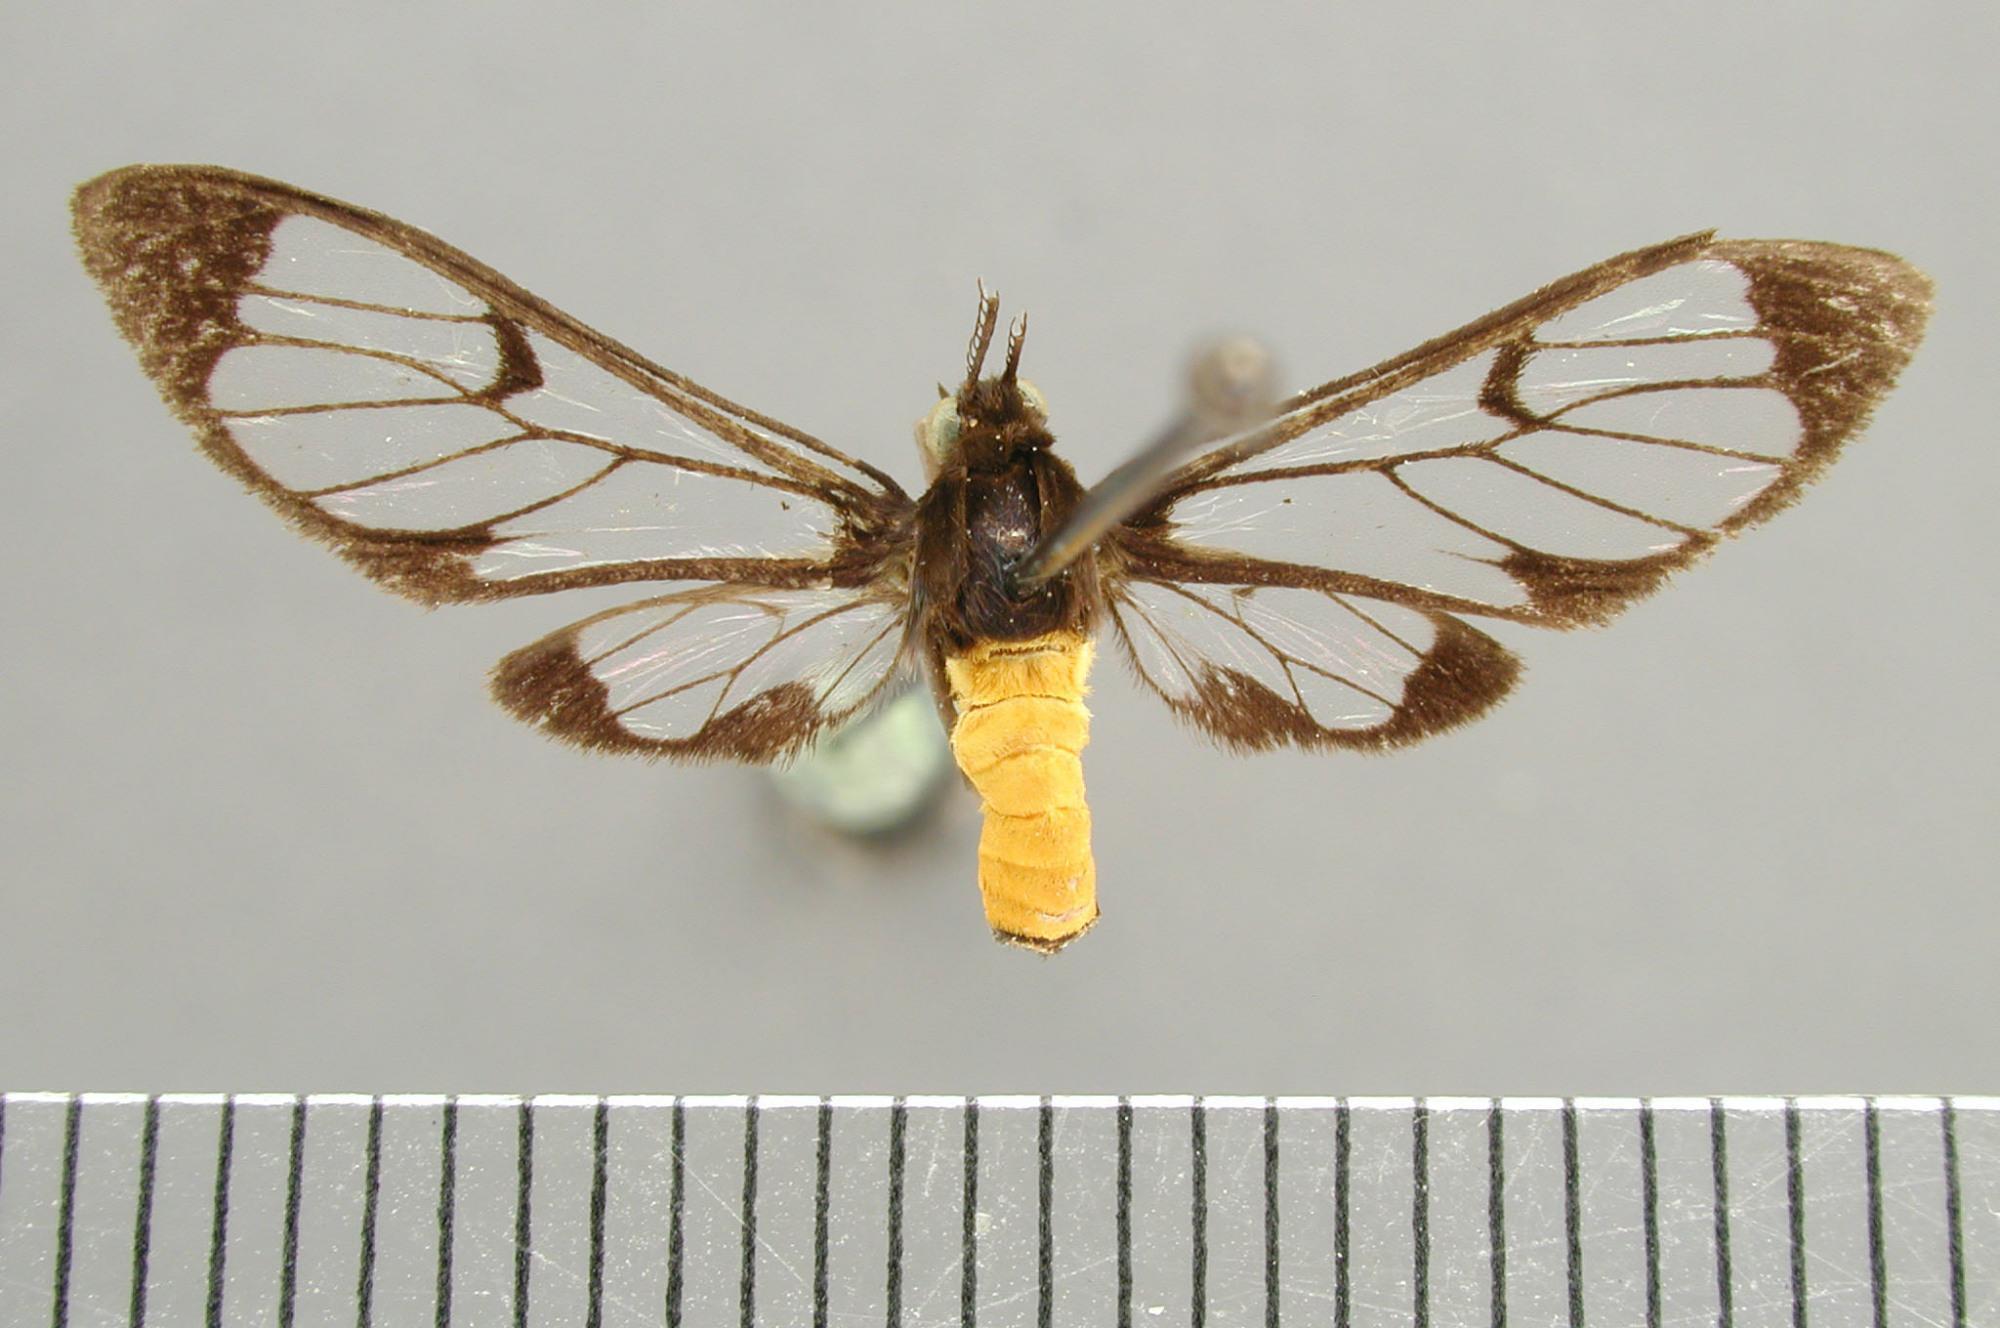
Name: Cosmosoma hercynacula
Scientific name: Cosmosoma hercynacula Dyar, 1914
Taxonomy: Animalia, Arthropoda, Insecta, Lepidoptera, Arctiidae
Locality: Trinidad River; Cabima, Panama
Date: Mar 1912